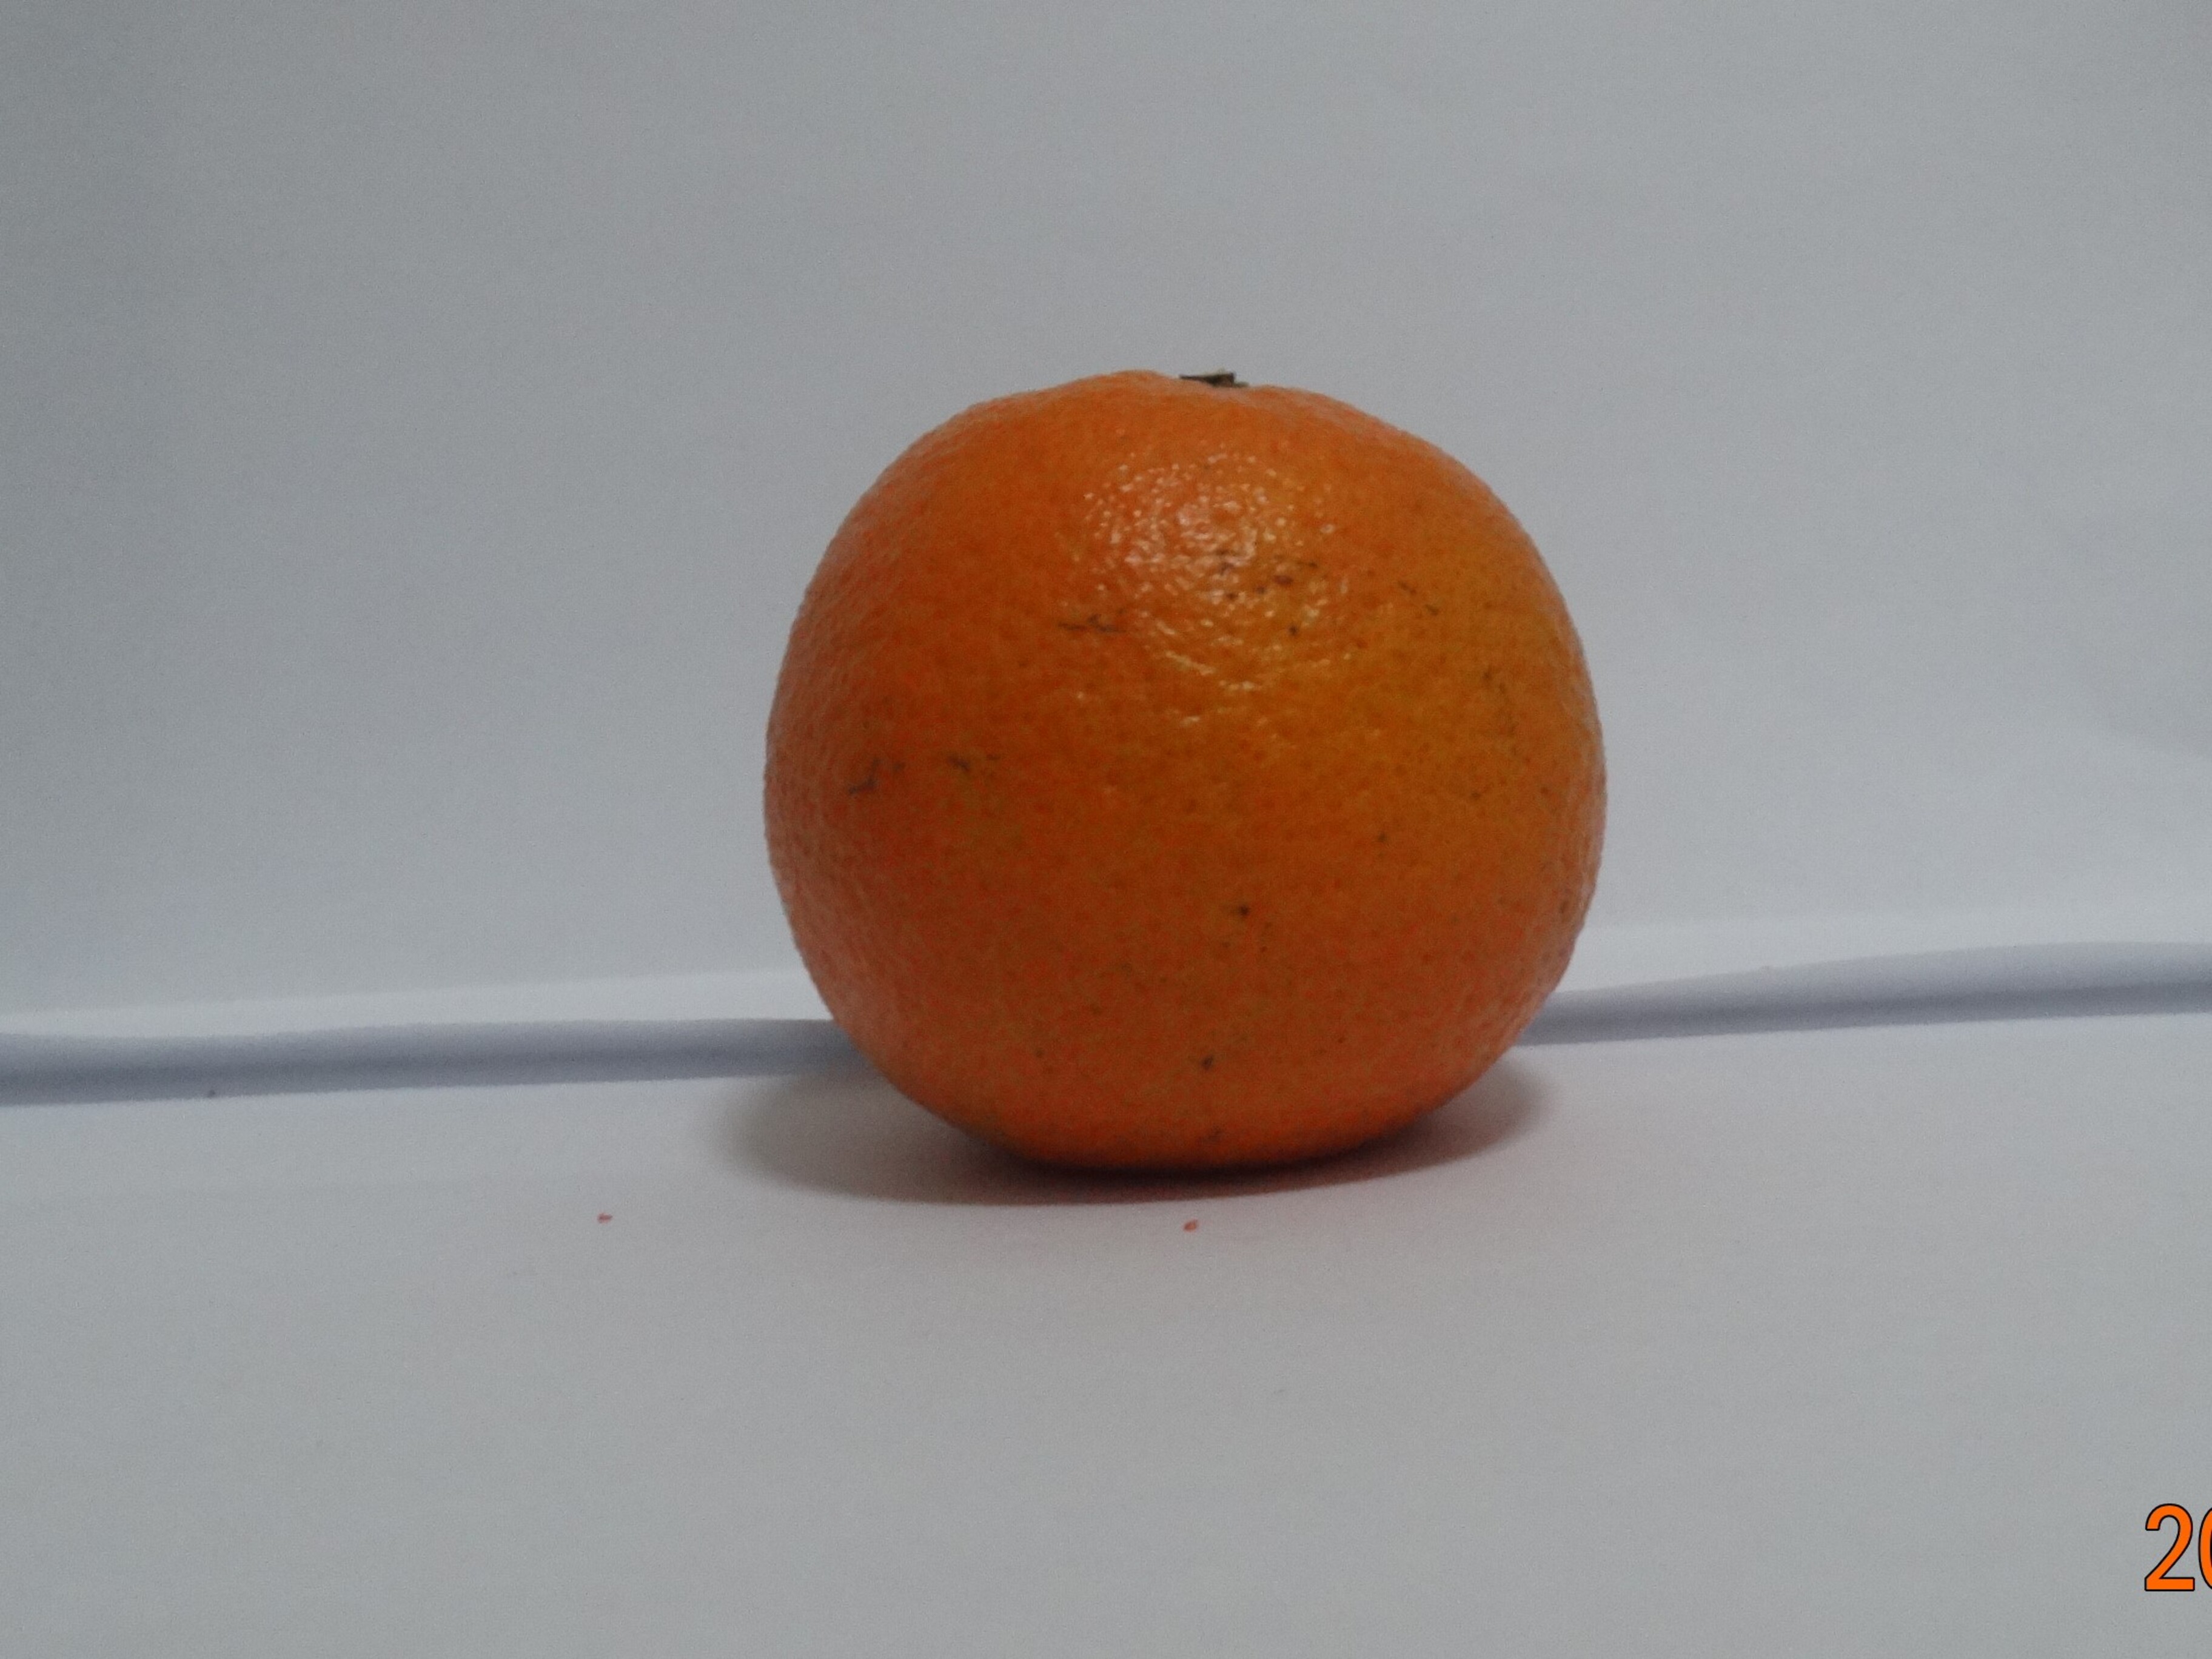
Citrus fruit variety: tankan